New Zealand falcon

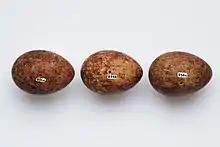
Falco "novaeseelandiae" eggs in the collection of Auckland Museum

2 to 4 eggs are laid from September to December. The ovoid eggs vary in colour, but are usually pale to very dark pink when first laid, and are around . They then become blotched with brown markings. Incubation time is shared between the male and female parents, with the female doing the majority. During incubation attentiveness stays above 90%, increasing with bad weather conditions and the eggs are left for no longer than 1 minute with exceptions of disturbance events.